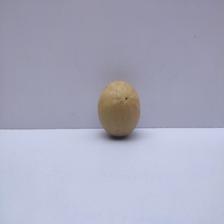
Size: Medium